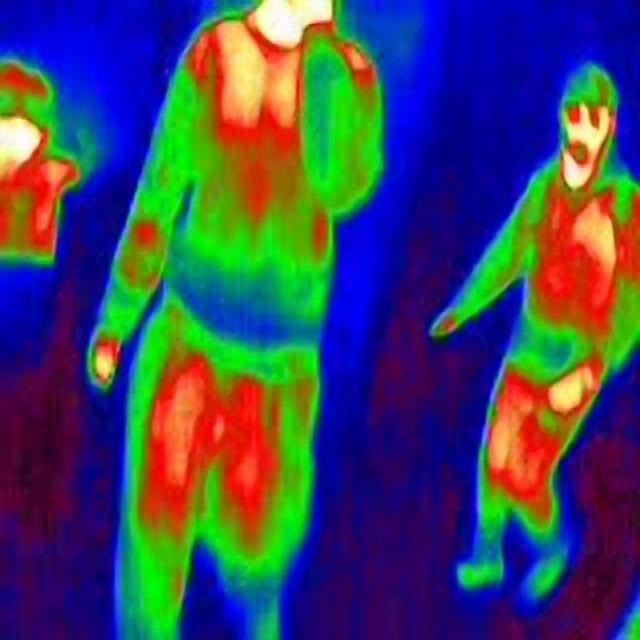
Detected objects:
label: person
label: person
label: person